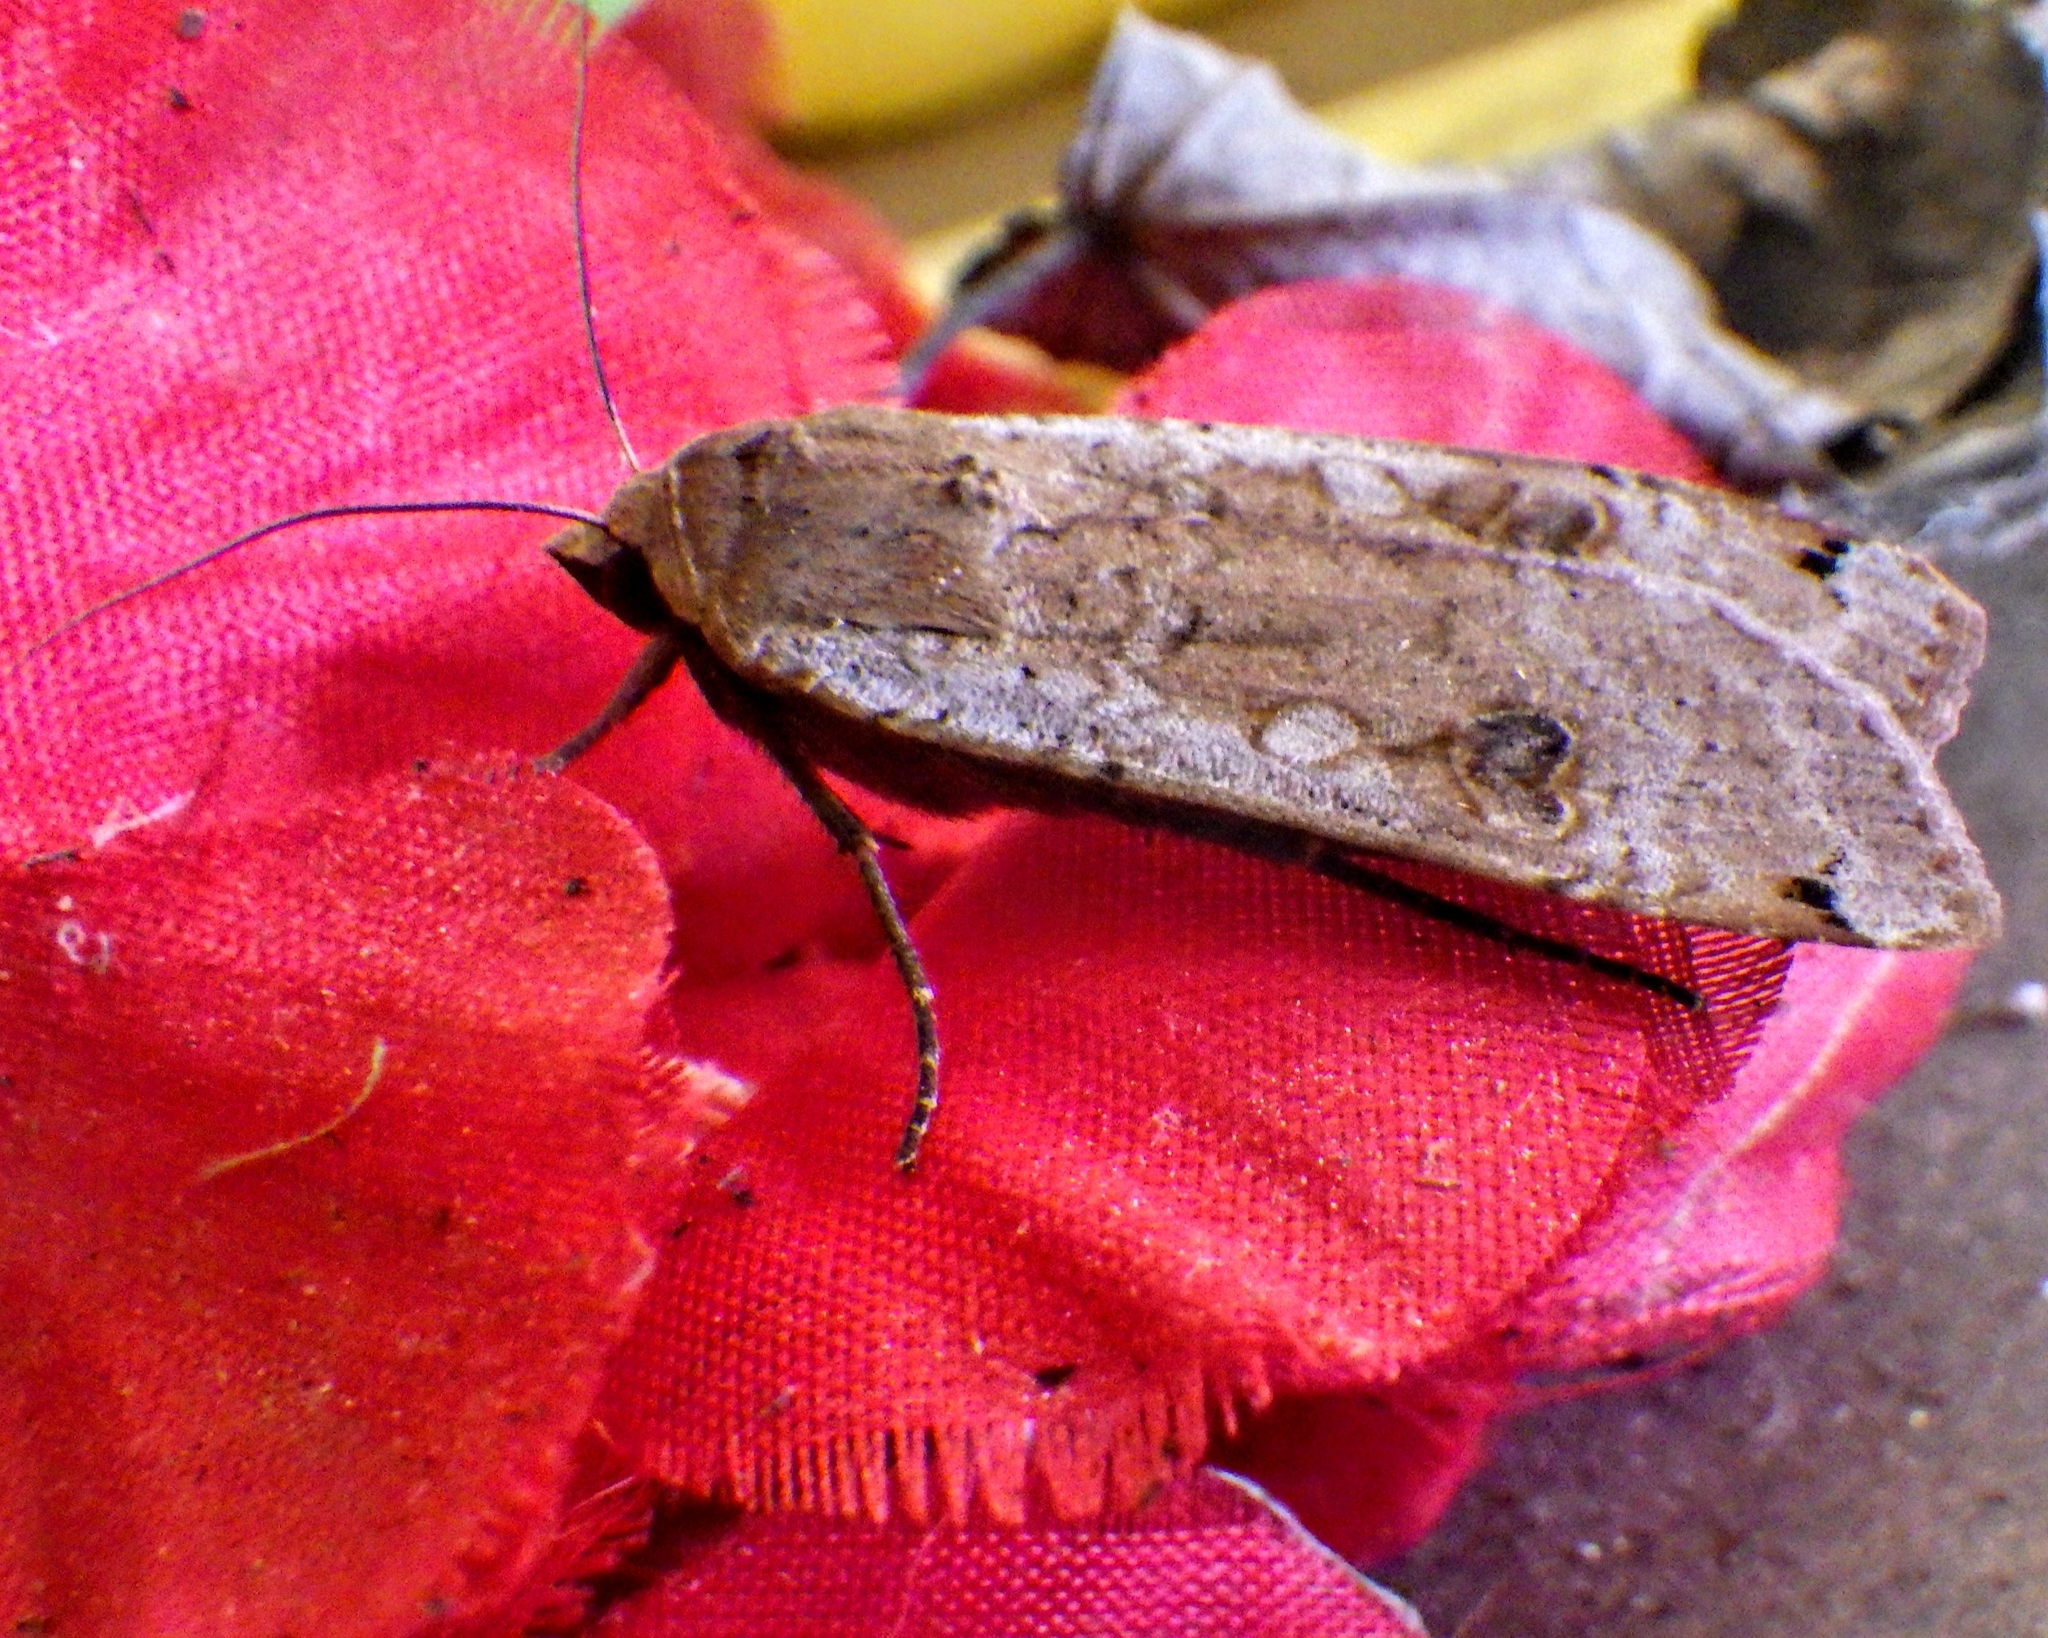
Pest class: cutworms